Switzerland national alpine ski team

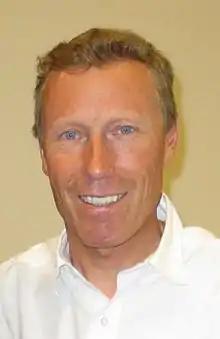
Pirmin Zurbriggen four overall World Cup and 5 medals between Olympics and World Championships.

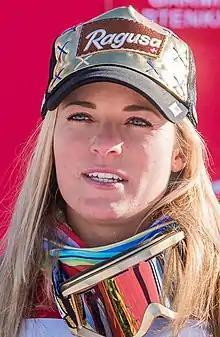
Lara Gut 34 victories in World Cup.

The Switzerland national alpine ski team represents Switzerland in International alpine skiing competitions such as Winter Olympic Games, FIS Alpine Ski World Cup and FIS Alpine World Ski Championships.